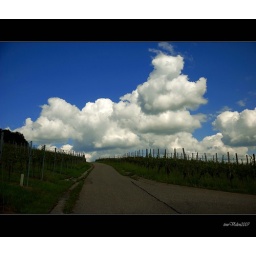
white clouds on a blue sky, afternoon landscape in south of Germany,